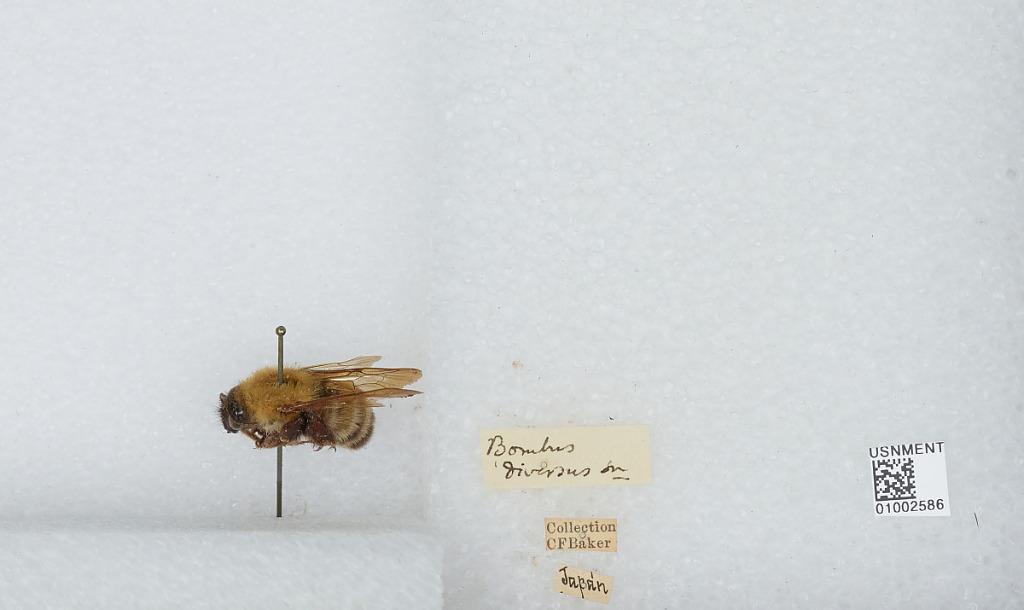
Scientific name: Bombus (Diversobombus) diversus Smith
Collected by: C. Baker
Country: Japan